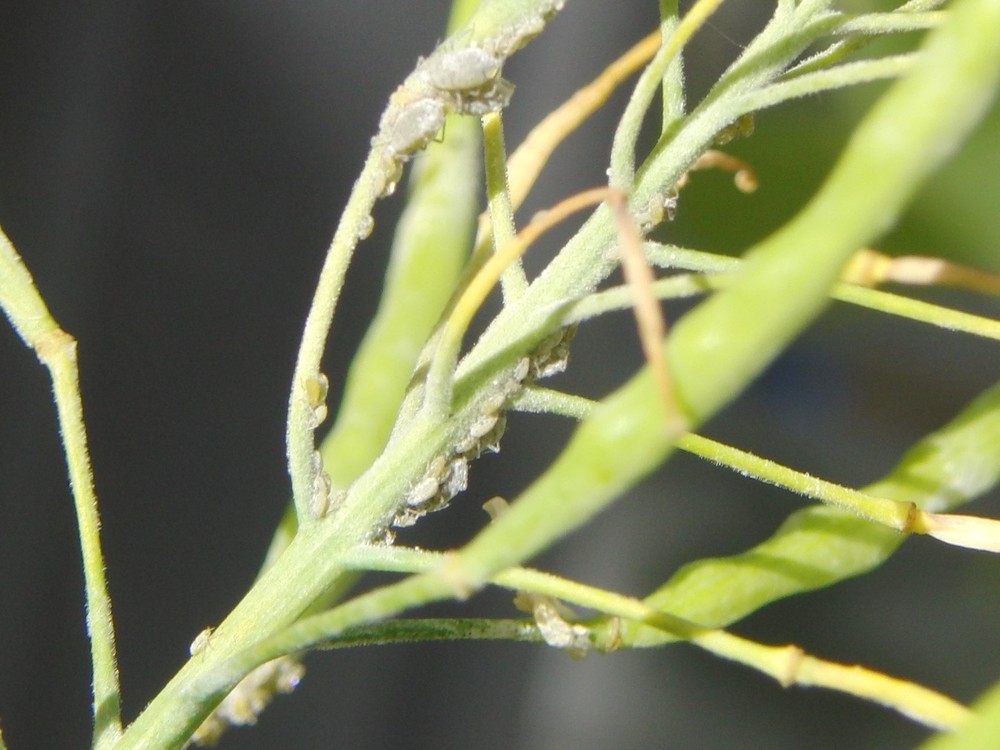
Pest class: cabbage_aphid